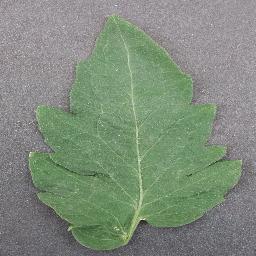
Label: Tomato___healthy